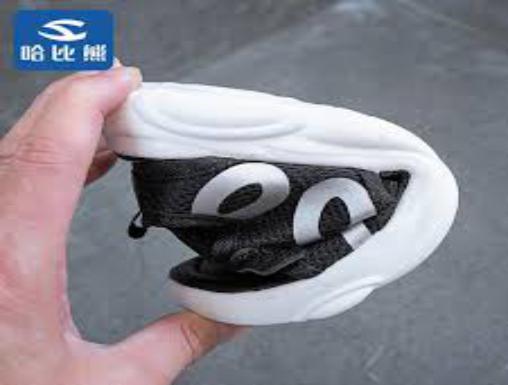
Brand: habixiong
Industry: Clothes